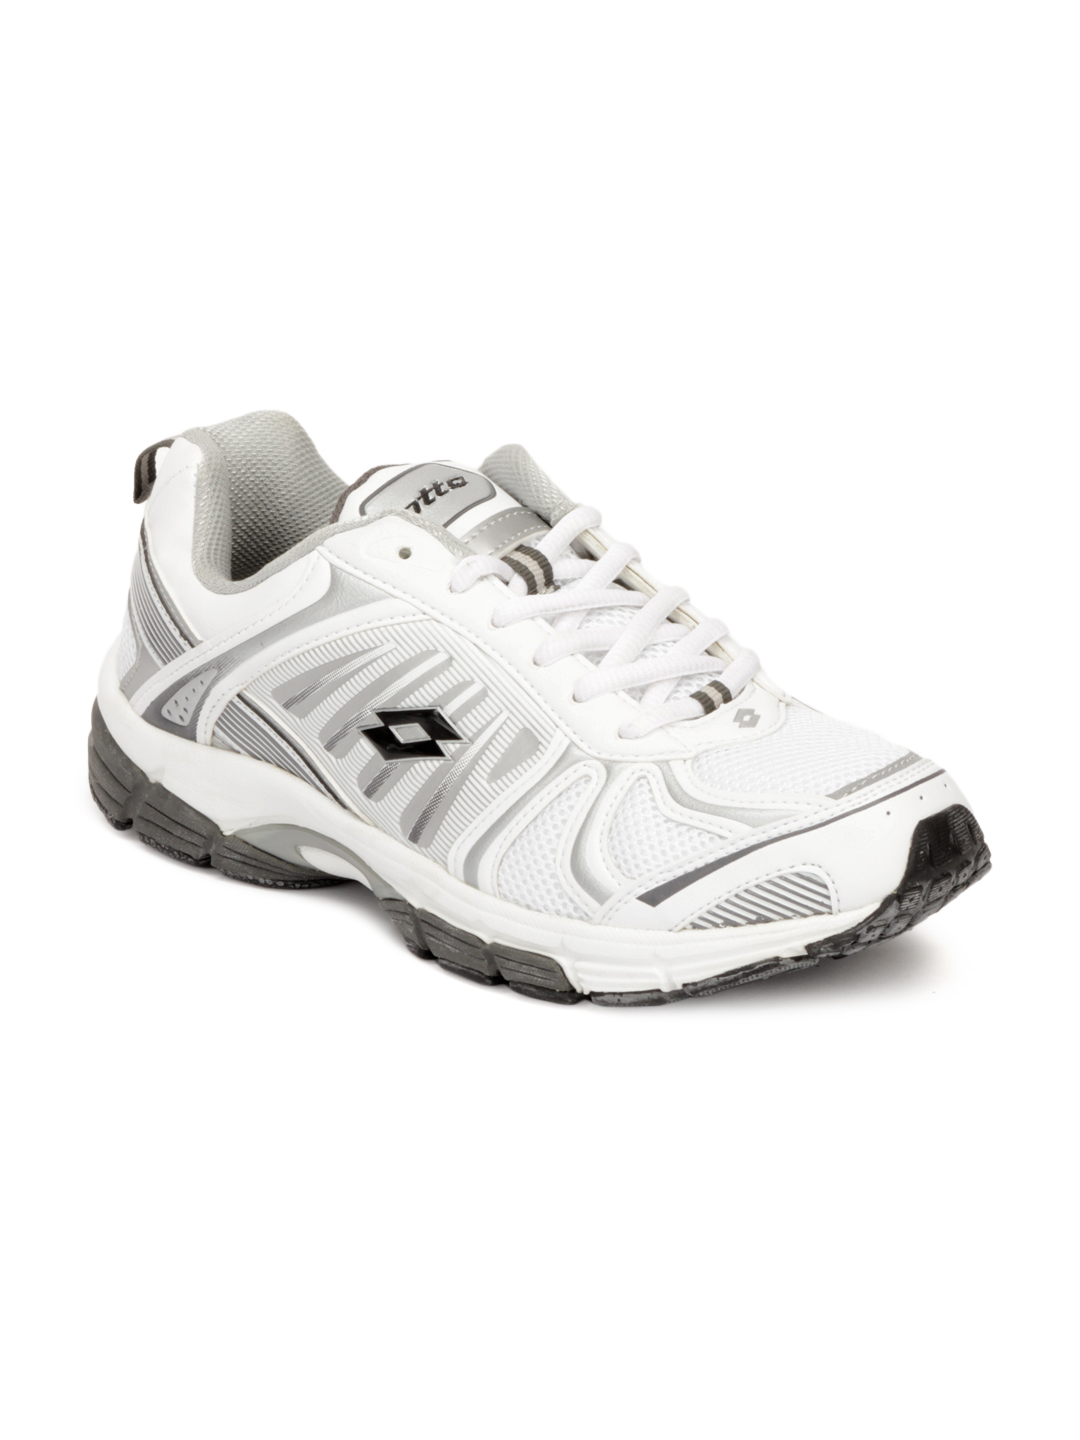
Lotto Men White Sports Shoes
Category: Footwear / Shoes / Sports Shoes
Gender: Men
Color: White
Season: Summer 2012
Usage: Sports